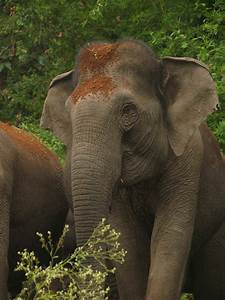
Label: elefante